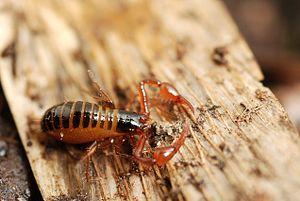
Les Neobisiidae sont une famille de pseudoscorpions.
Neobisium est un genre de pseudoscorpions de la famille des Neobisiidae.
Les Neobisioidea sont une super-famille de pseudoscorpions.